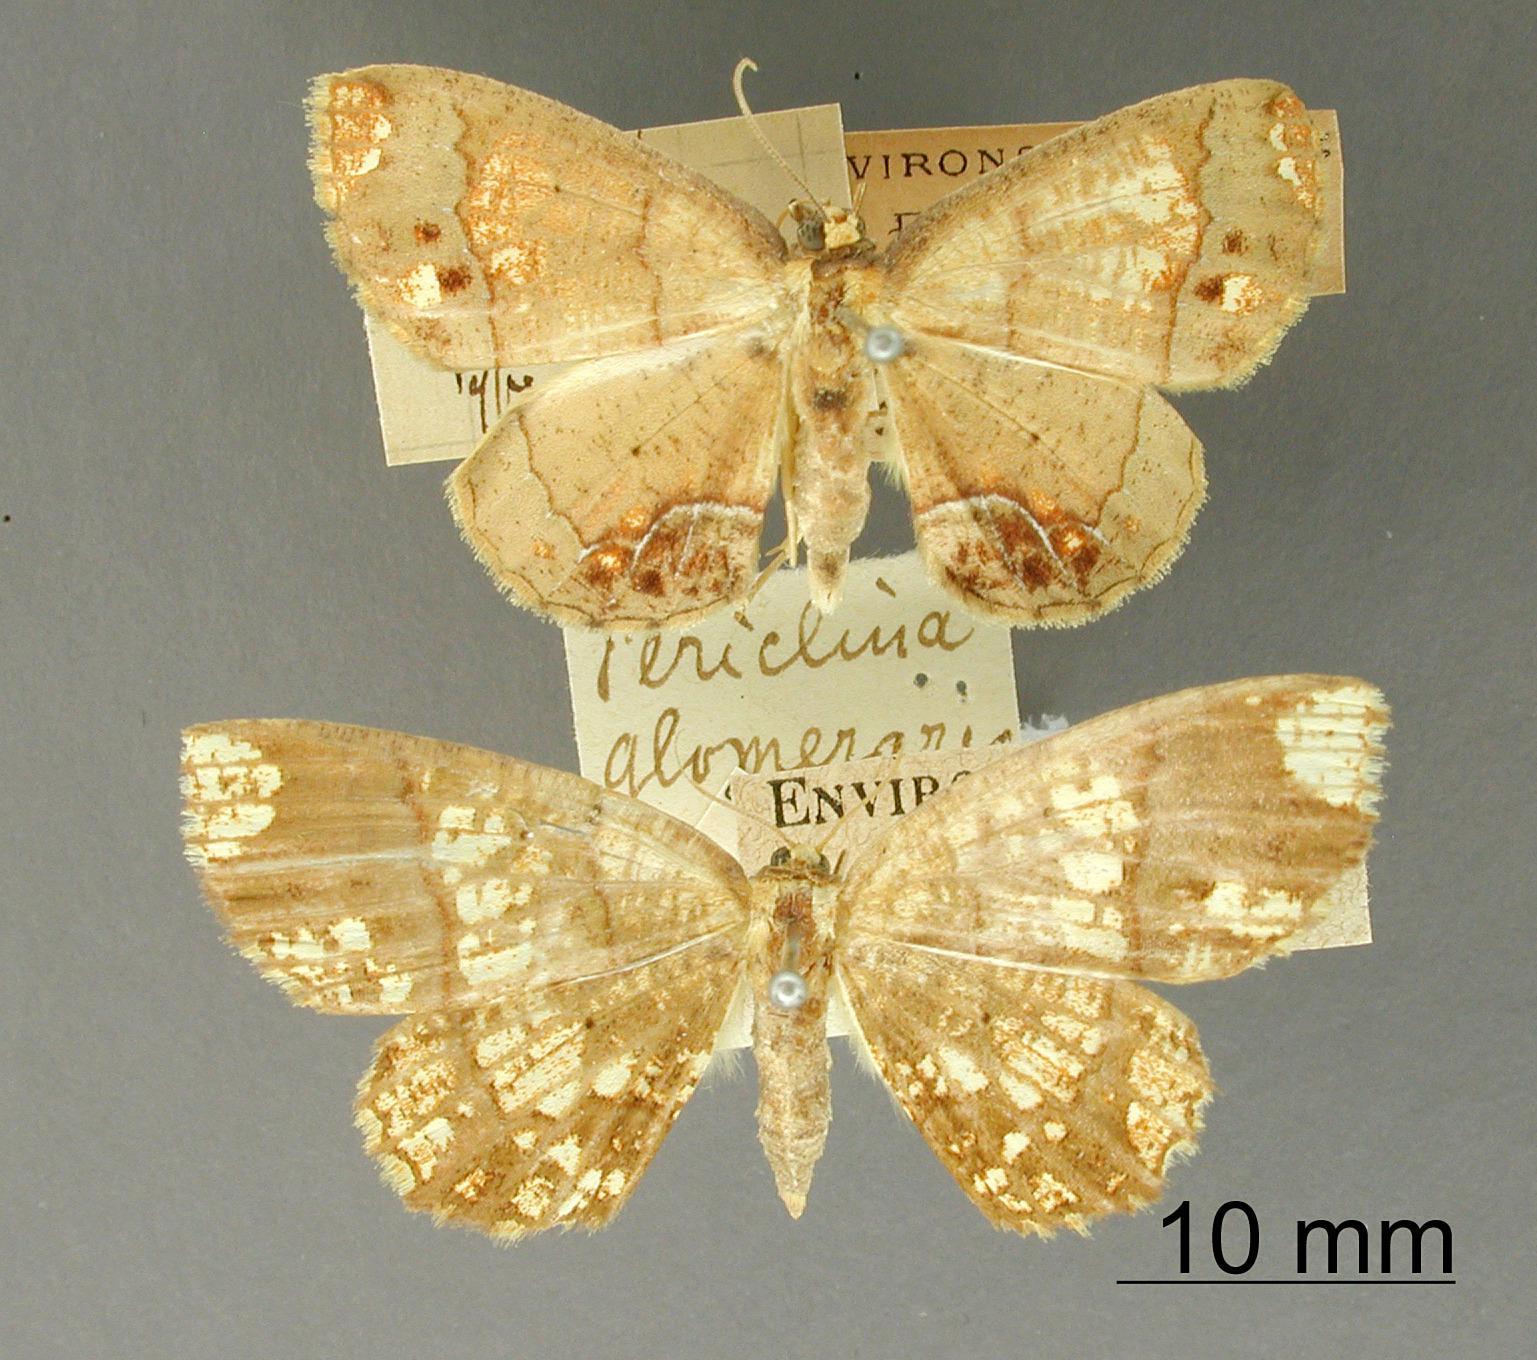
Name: Periclina glomeraria
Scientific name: Periclina glomeraria Dognin, 1900
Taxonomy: Animalia, Arthropoda, Insecta, Lepidoptera, Geometridae, Ennominae
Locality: Environs de Loja, Ecuador, Ecuador